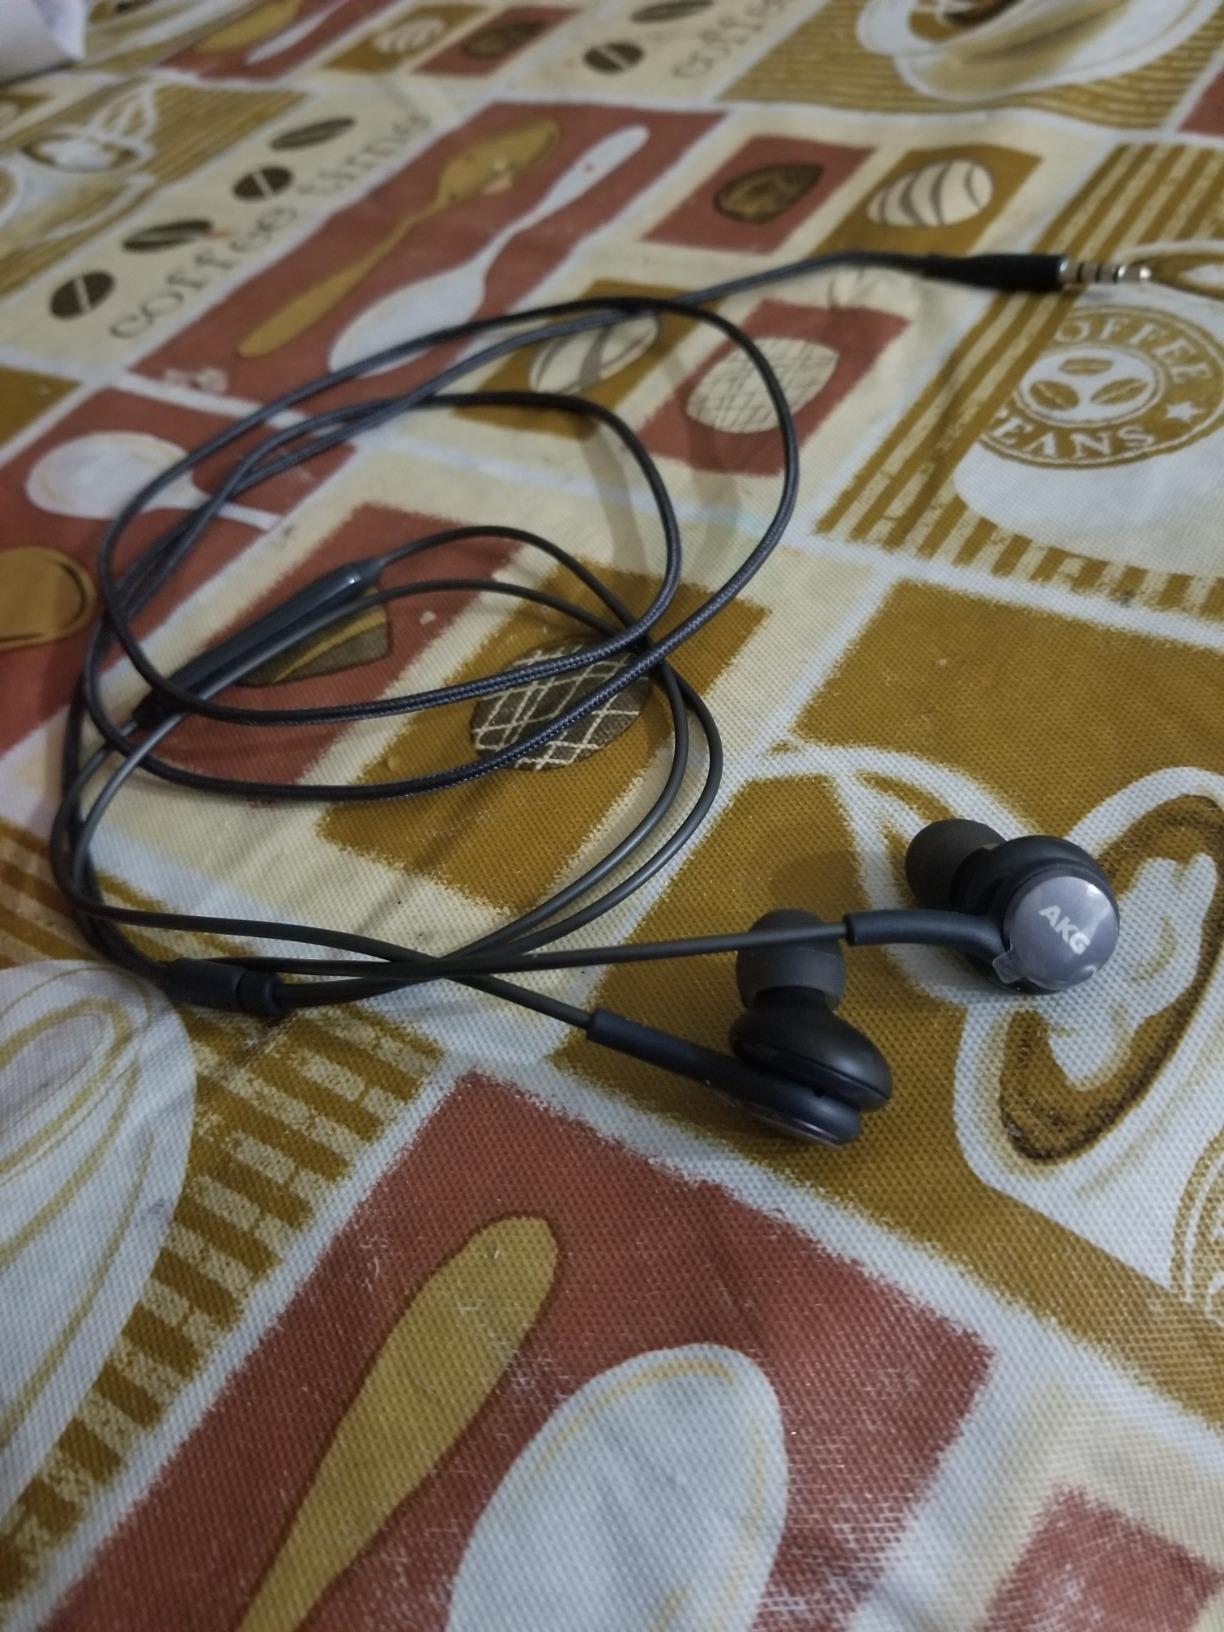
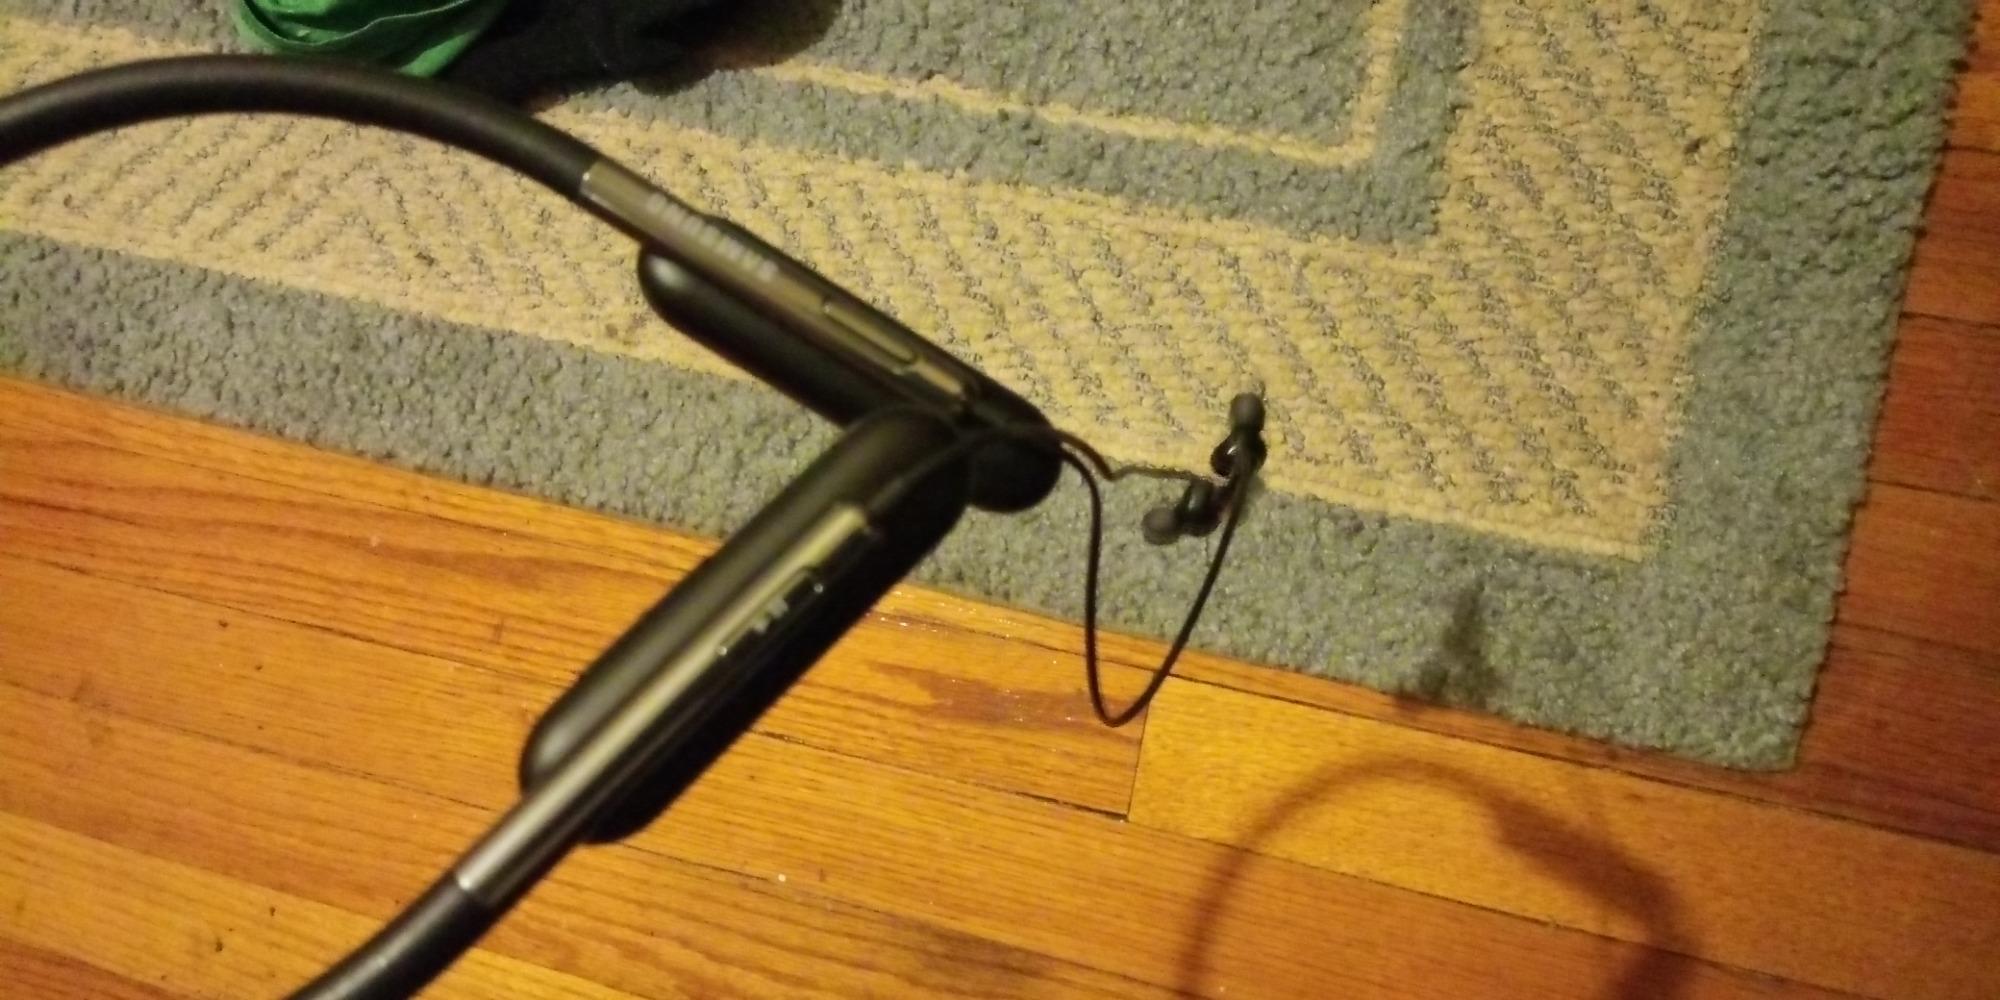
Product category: headphones
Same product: no